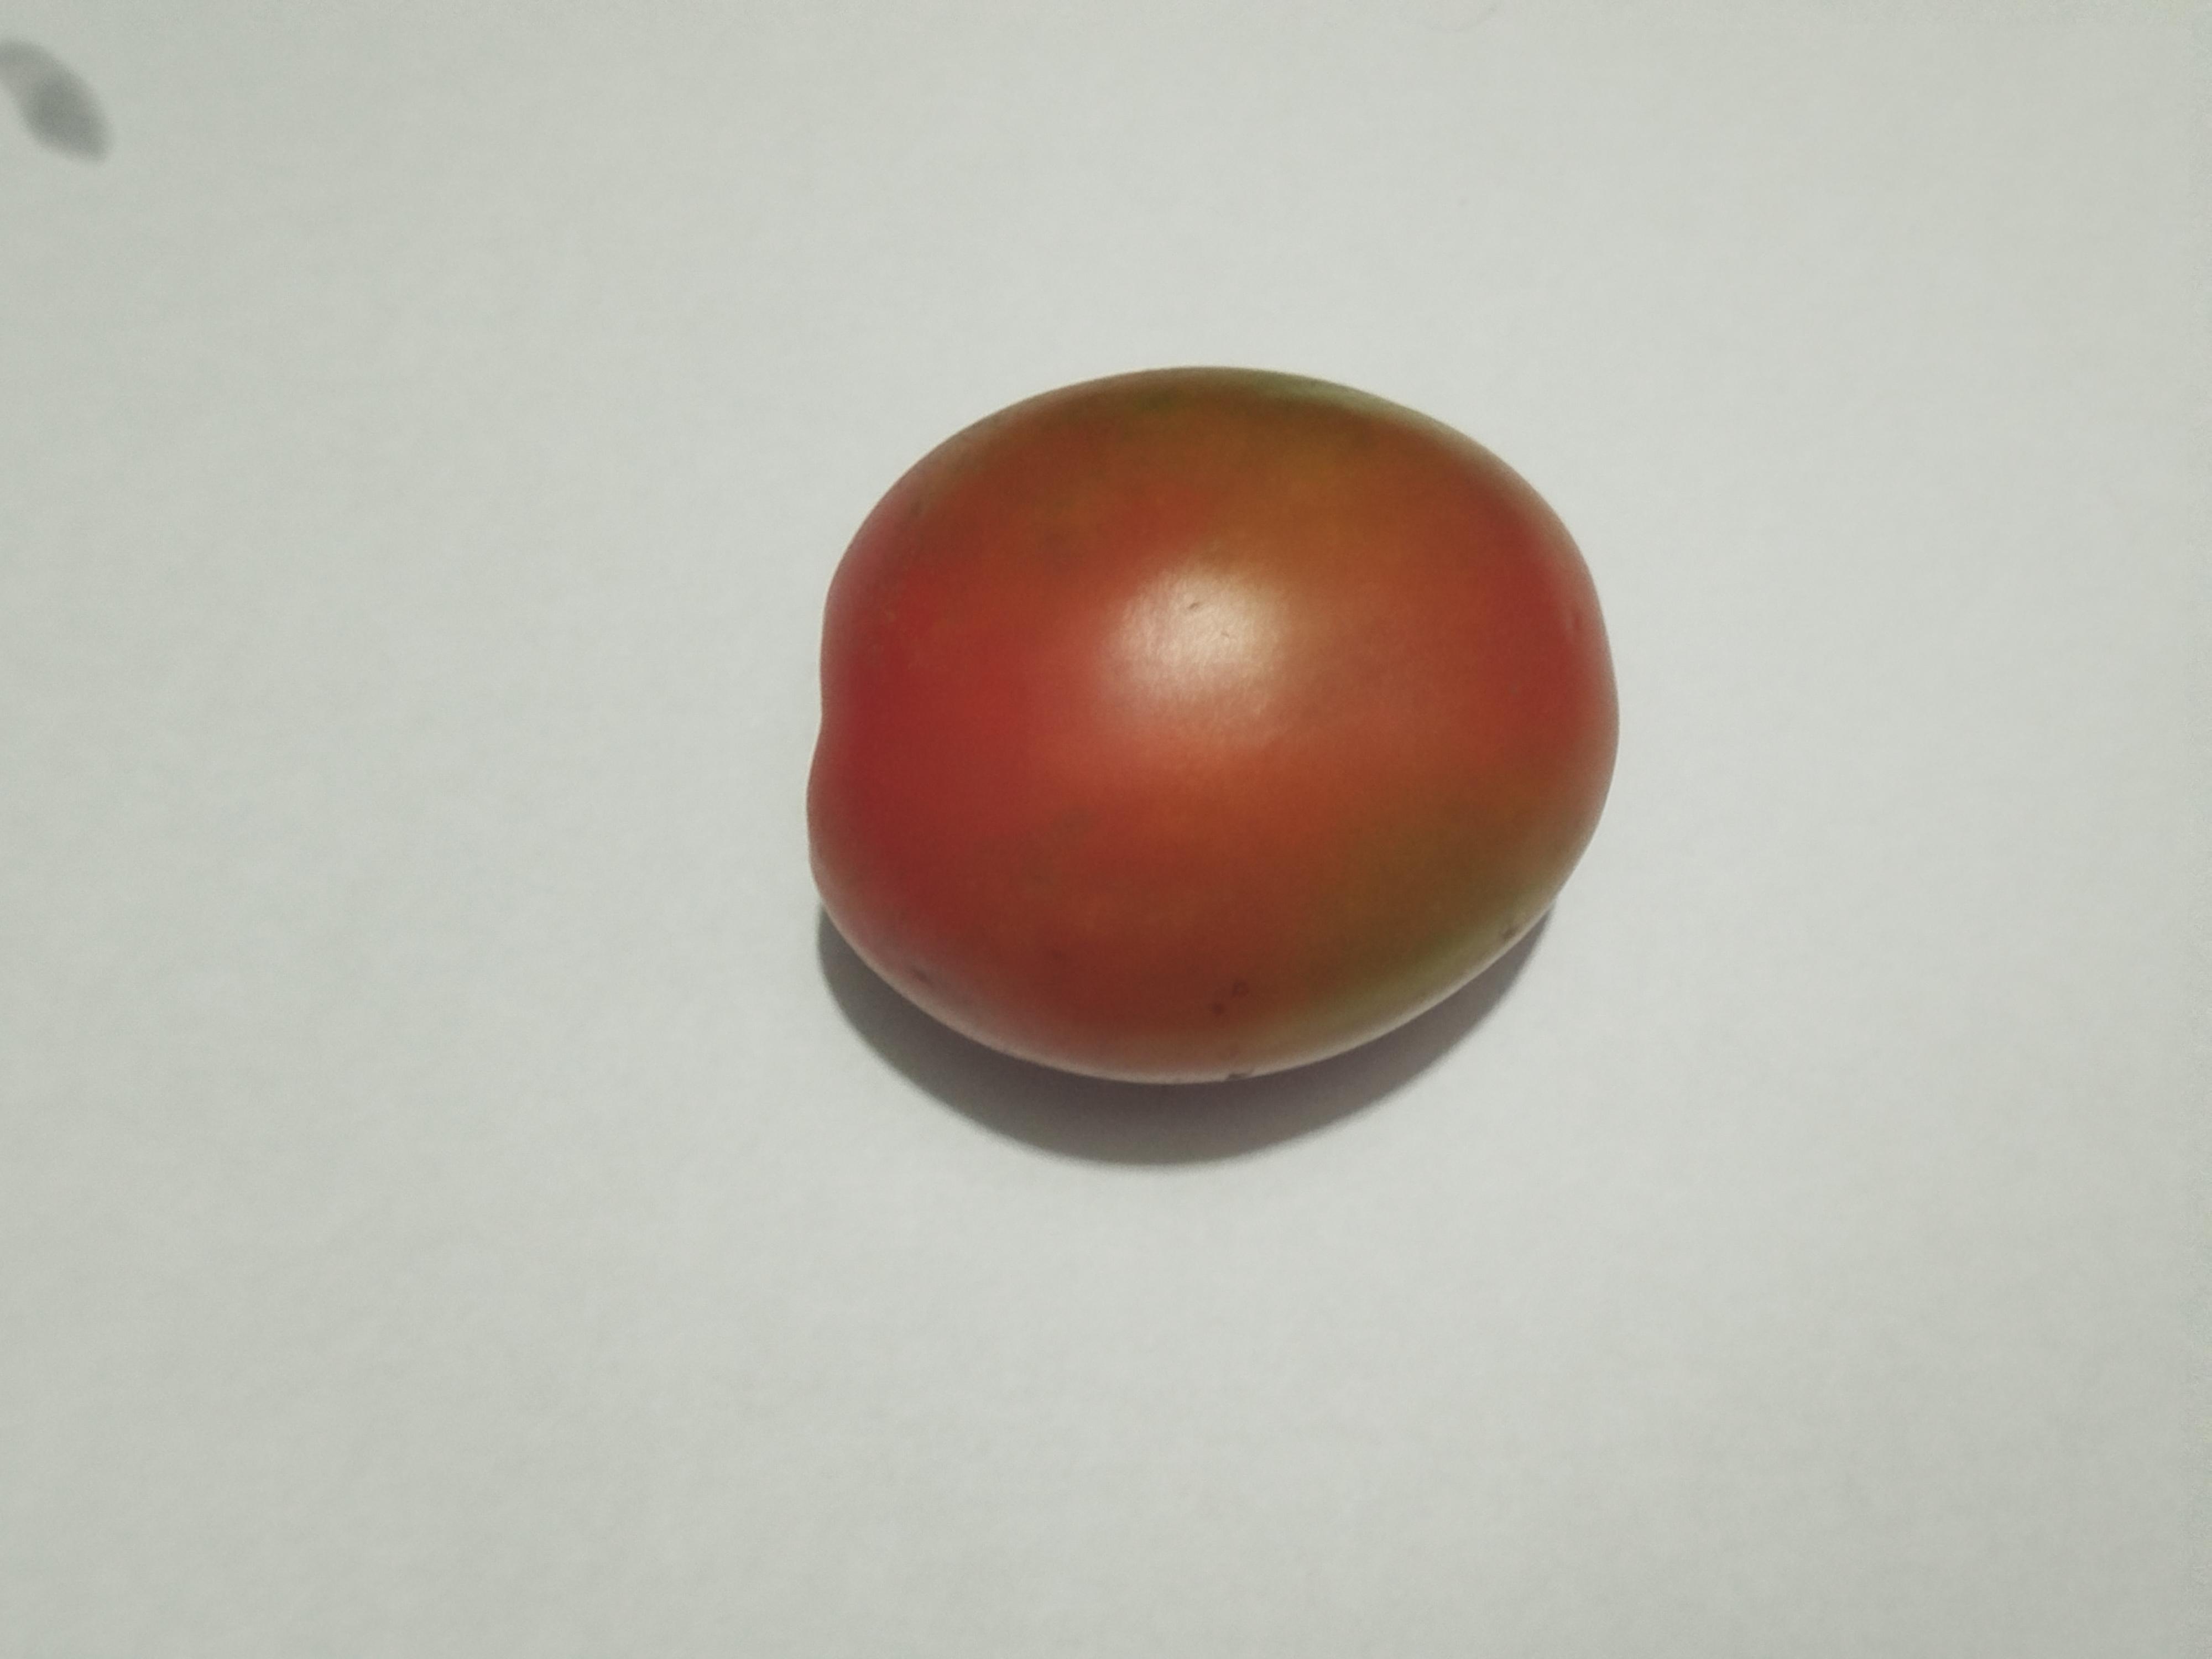
Label: Tomato